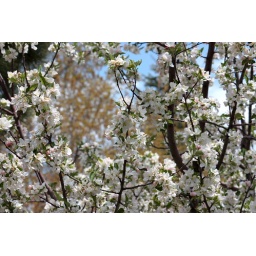
My apple trees in the front yard